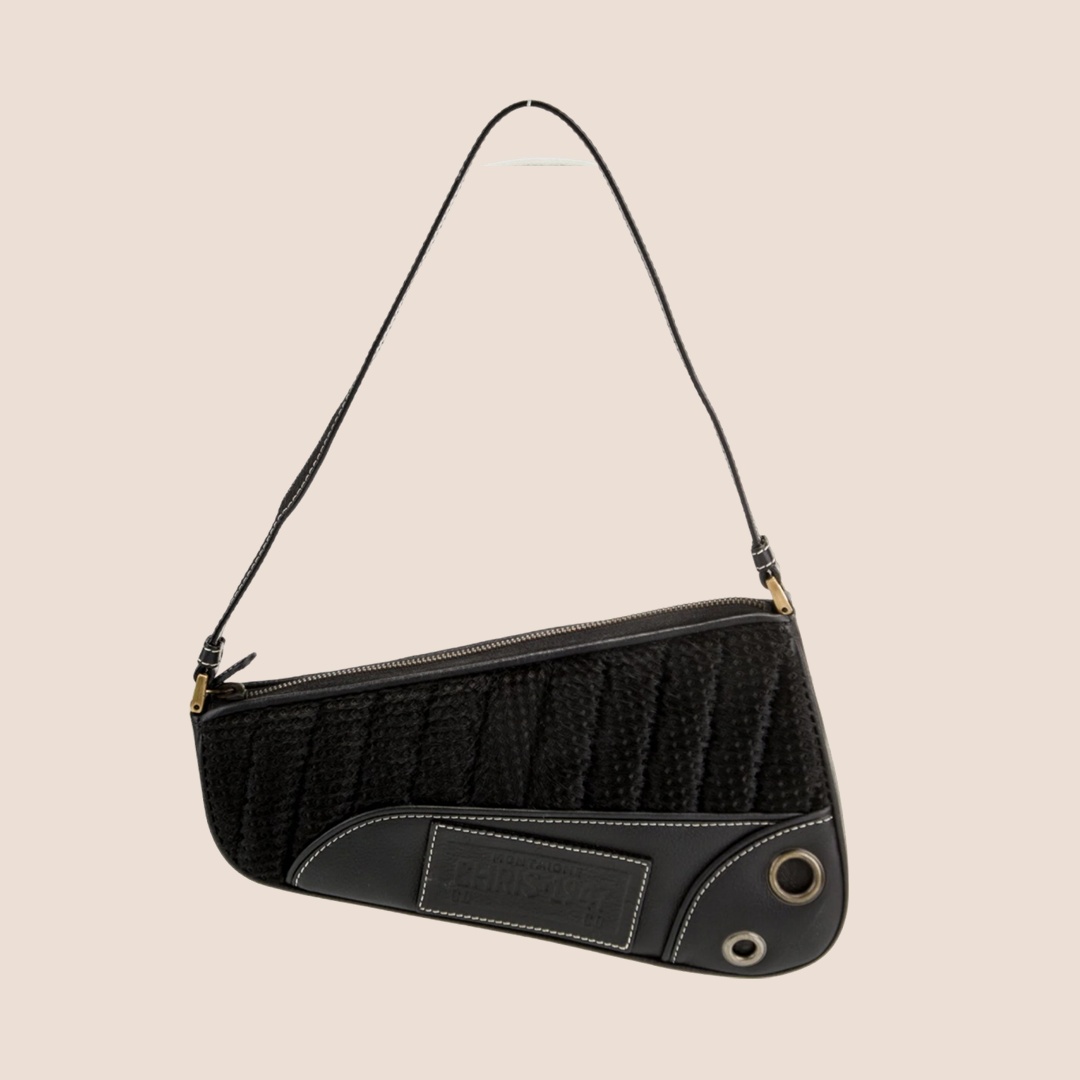
CHRISTIAN DIOR BLACK PERFORATED LEATHER CADILLAC SADDLE BAG
Vintage Christian Dior 2001 Black Perforated Leather Cadillac Saddle bag.
Brand: The Wells Bags
Category: Apparel & Accessories > Handbags, Wallets & Cases > Handbags > Saddle Bags